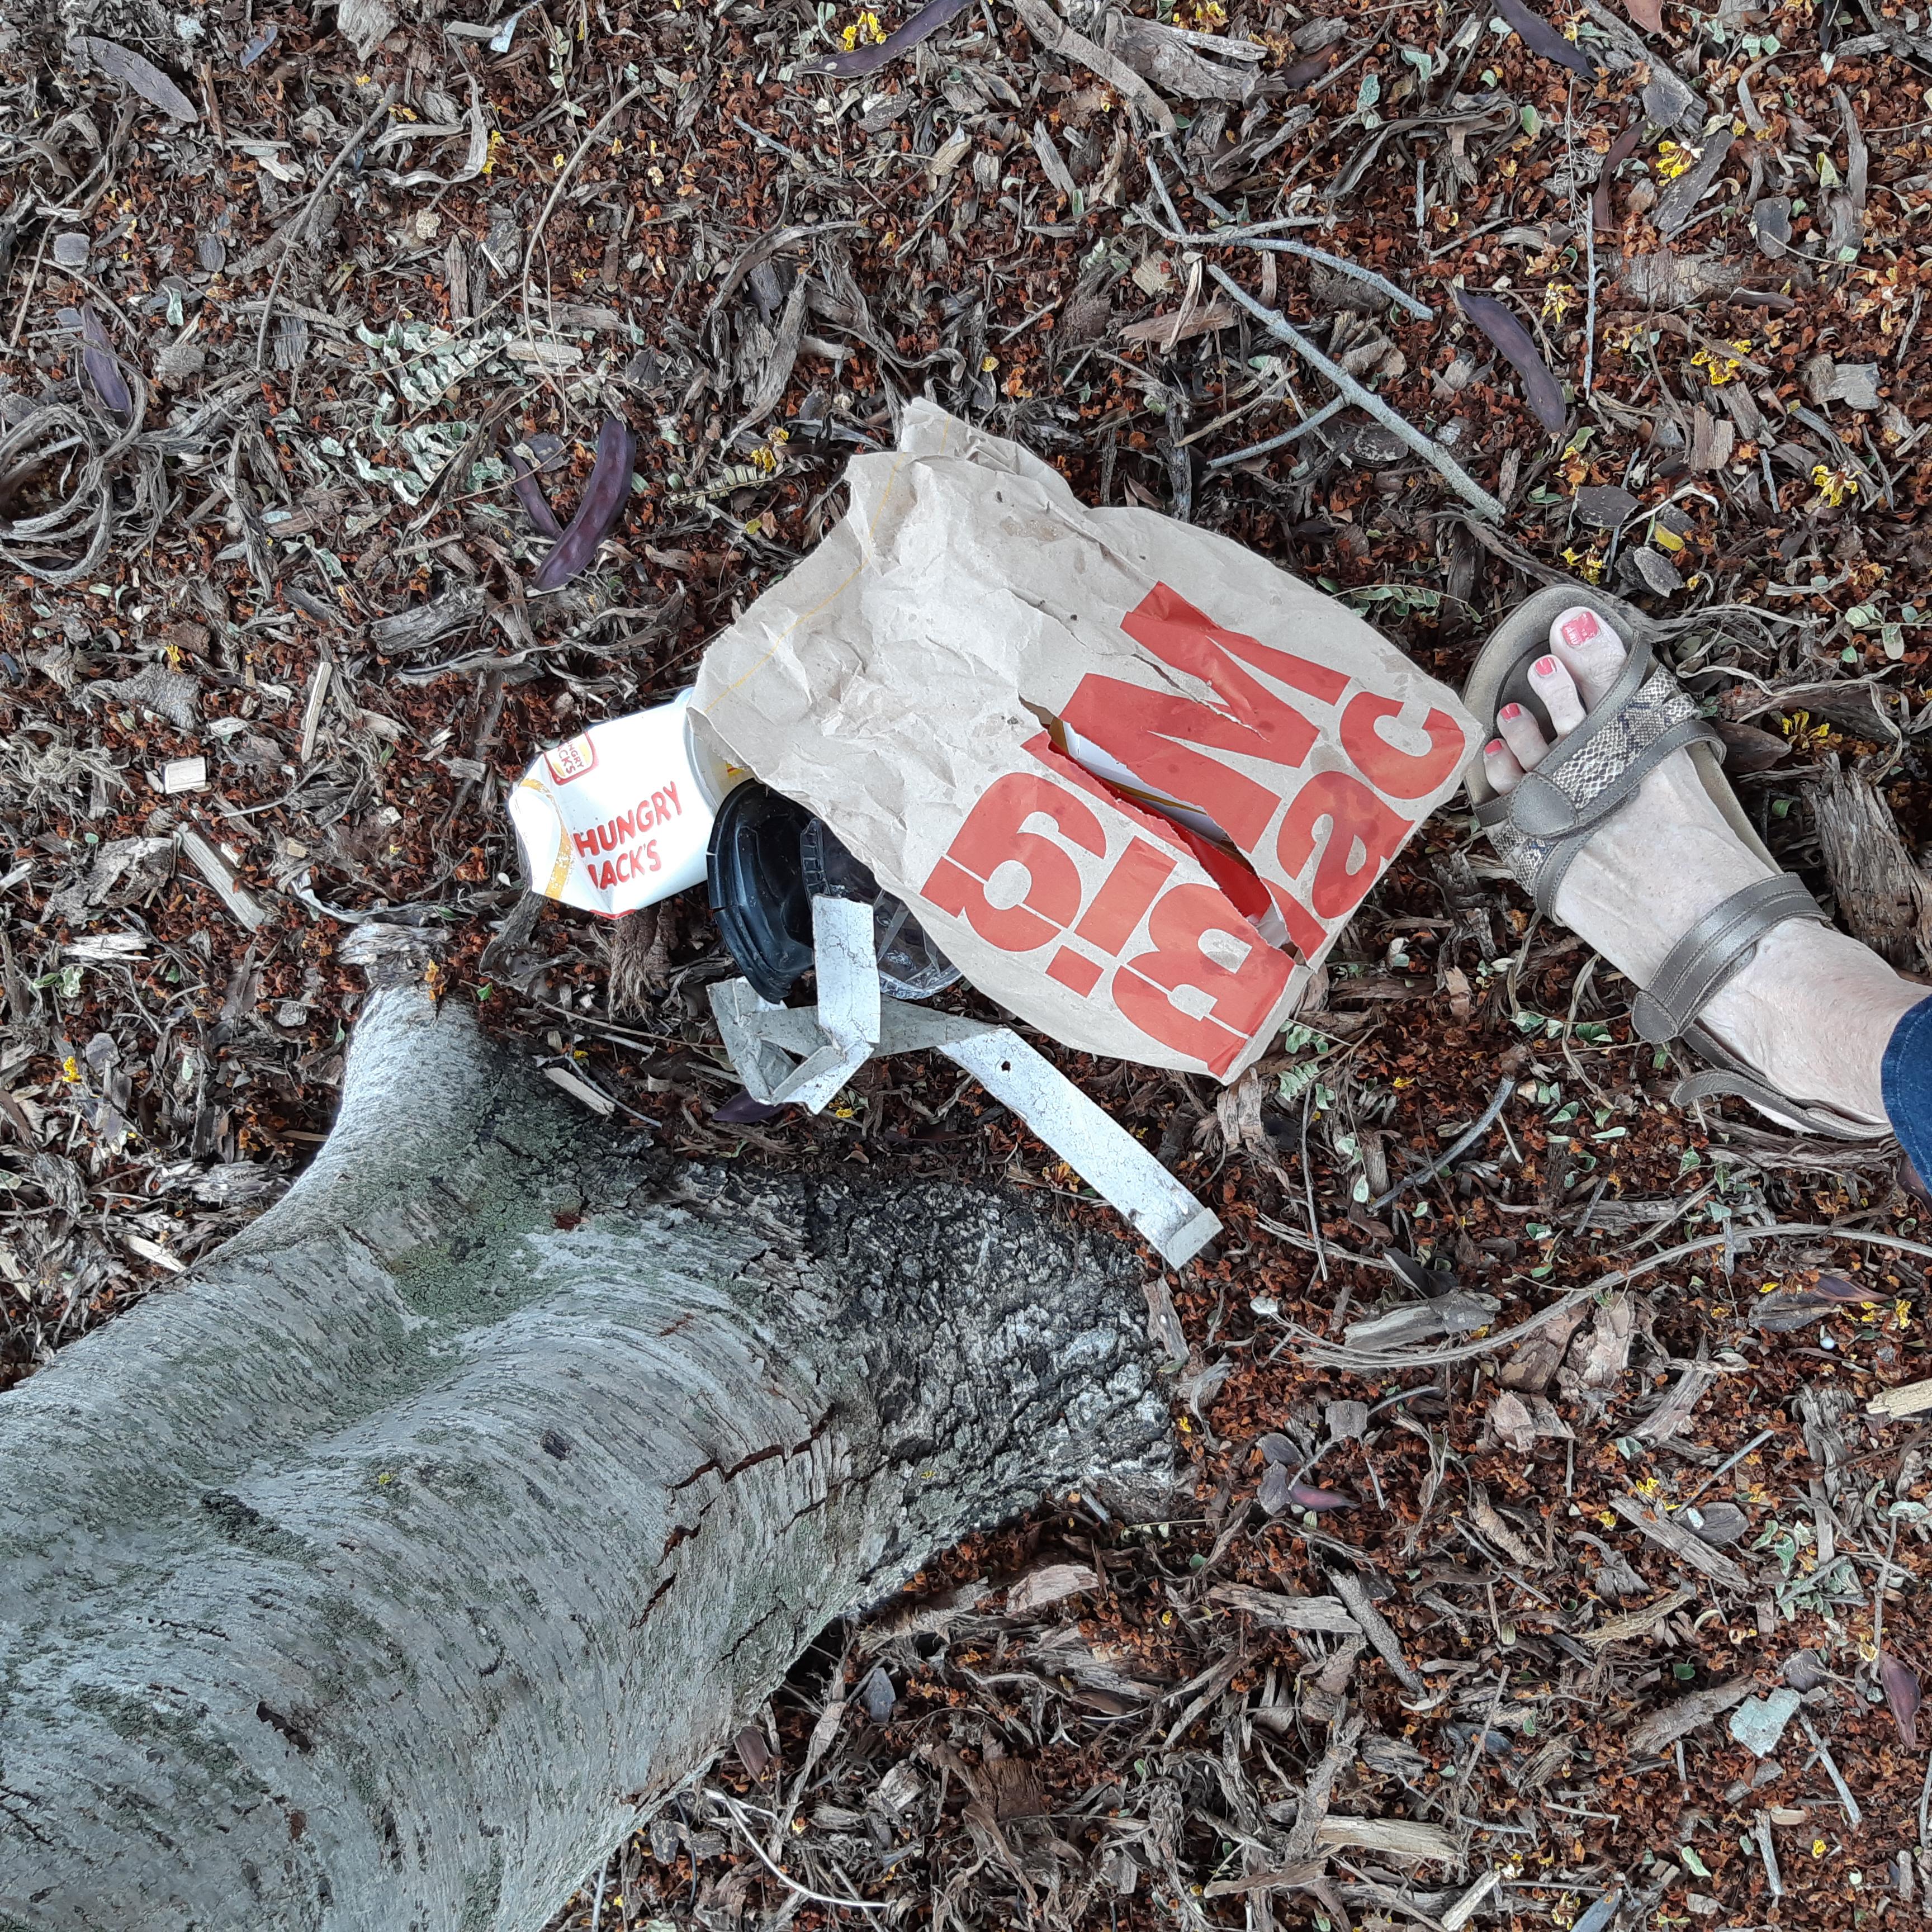
Object: Paper bag (Paper bag)

Object: Plastic lid (Lid)

Object: Plastic lid (Lid)

Object: Paper cup (Cup)

Object: Wrapping paper (Paper)